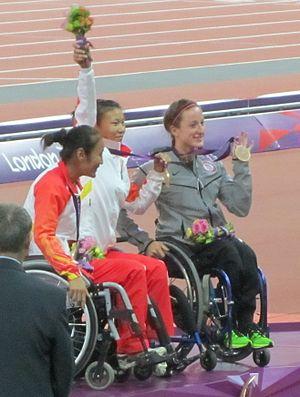
Liu Wenjun, née le 5 mai 1985 à Wuhan, est une athlète handisport chinoise, concourant dans la catégorie T54 pour les athlètes en fauteuil roulant.